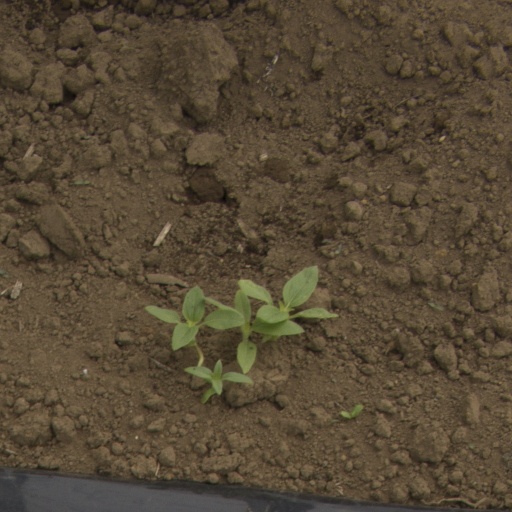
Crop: Jerusalem artichoke